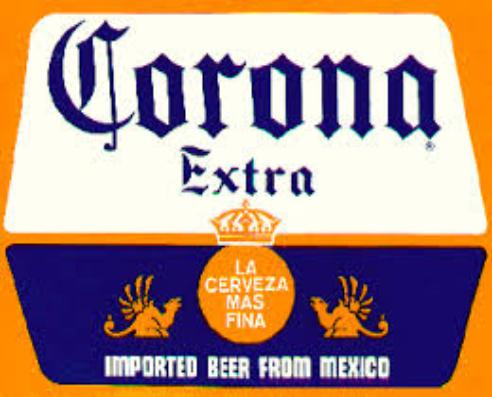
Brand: Corona
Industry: Food